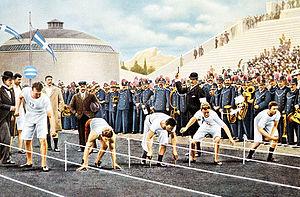
George Herbert Marshall, né en 1877 à Patras en Grèce et mort en Angleterre à une date inconnue, est un athlète britannique ayant participé aux Jeux olympiques de 1896 à Athènes.
Le 100 mètres fait partie des épreuves inscrites au programme des premiers Jeux olympiques de l'ère moderne, en 1896, à Athènes. Le 100 m féminin se dispute pour la première fois lors des Jeux de 1928, à Amsterdam.
L'épreuve du 100 mètres masculin aux Jeux olympiques de 1896 s'est déroulée les 6 et 10 avril 1896, dans le Stade panathénaïque d'Athènes, en Grèce. Elle est remportée par l'Américain Thomas Burke.
Les épreuves d’athlétisme des Jeux olympiques de 1896 se sont déroulés du 6 au 10 avril 1896. Les douze disciplines au programme, dont l'arrivée du marathon, se disputent au Stade panathénaïque d'Athènes. 64 athlètes issus de 11 nations participent aux compétitions. De ce fait, l'athlétisme est le sport le plus international de toutes les disciplines au programme des premiers Jeux olympiques de l'ère moderne.